Guárico

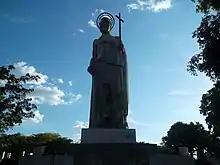
Monument to St. John the Baptist

In 1898, Guárico acquired its autonomy again and in 1899 it was ratified by presidential decree. From this date on, it remained an independent state even though it suffered changes in its territory. Its boundaries with the state of Aragua were established by a protocol signed in 1933.